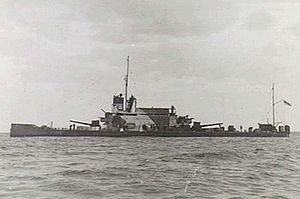
La classe Insect est une classe de canonnière de la Royal Navy.